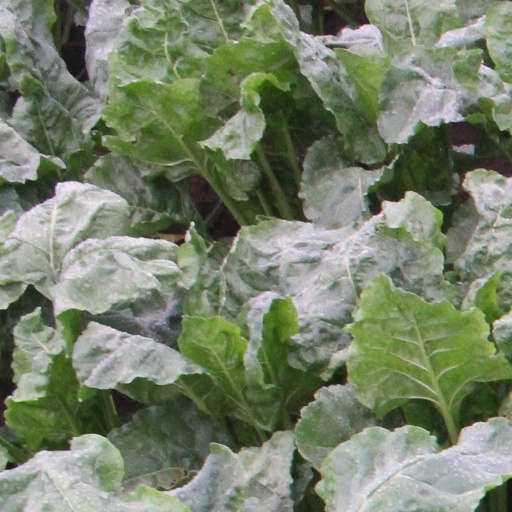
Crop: sugar beet